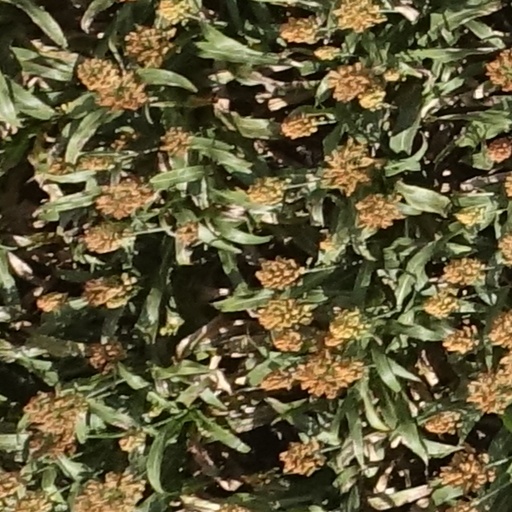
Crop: sorghum